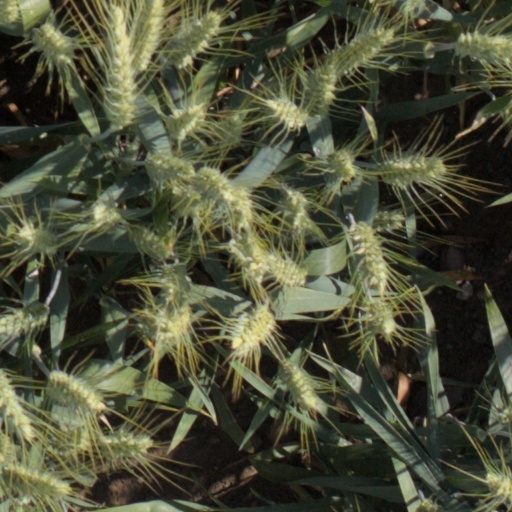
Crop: wheat